List of Yu Yu Hakusho video games

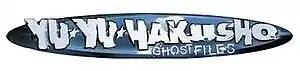
The logo of the "Yu Yu Hakusho" video games released by Atari

There are numerous video games based on the "YuYu Hakusho" manga and anime series created by Yoshihiro Togashi. The Japanese name of the series is romanized as "Yū Yū Hakusho" and the anime is officially titled "Yu Yu Hakusho" in North America. The games primarily revolve around the protagonist Yusuke Urameshi, a delinquent junior high school student who is killed while trying to save a young boy from being hit by a car. Yusuke is brought back to life and is promptly given the task of solving cases involving ghosts and demons in the human world.